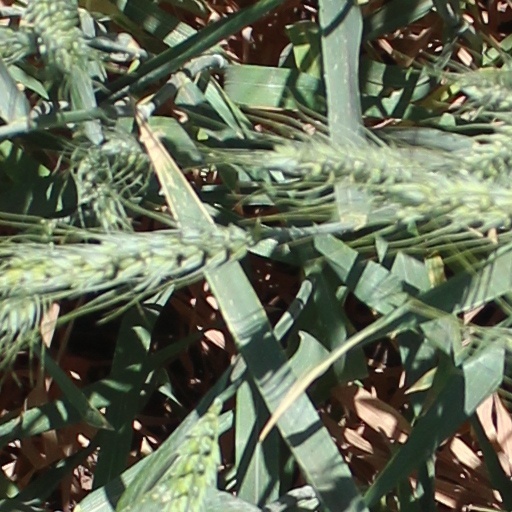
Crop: wheat